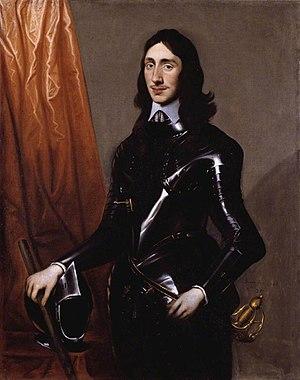
Sir John Drake, 1ᵉʳ baronnet était un homme politique anglais.